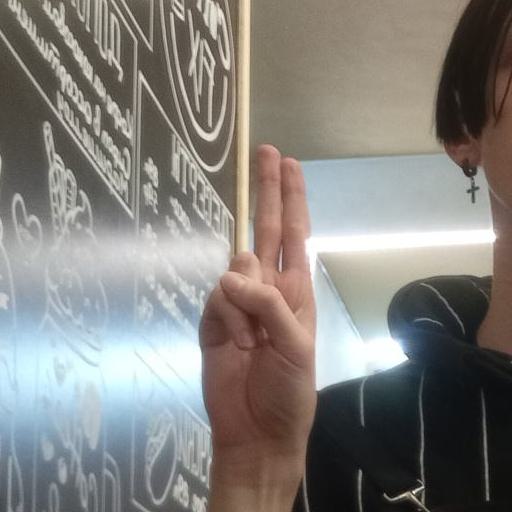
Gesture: two_up